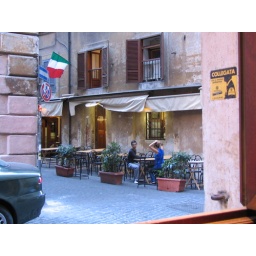
Best pizza in Rome according to our book